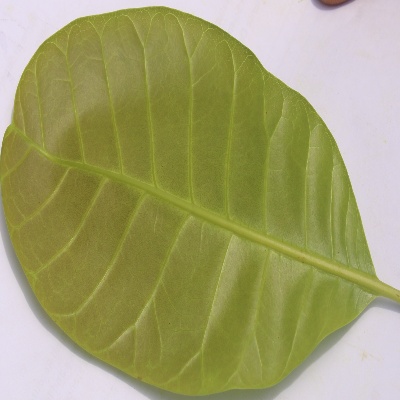
Crop: Cashew
Condition: healthy